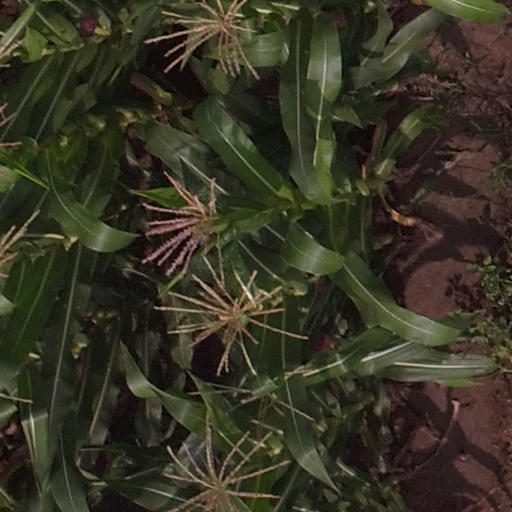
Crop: maize; corn